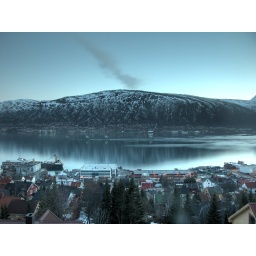
Blue sky and one long cloud right in the middle of the sky.